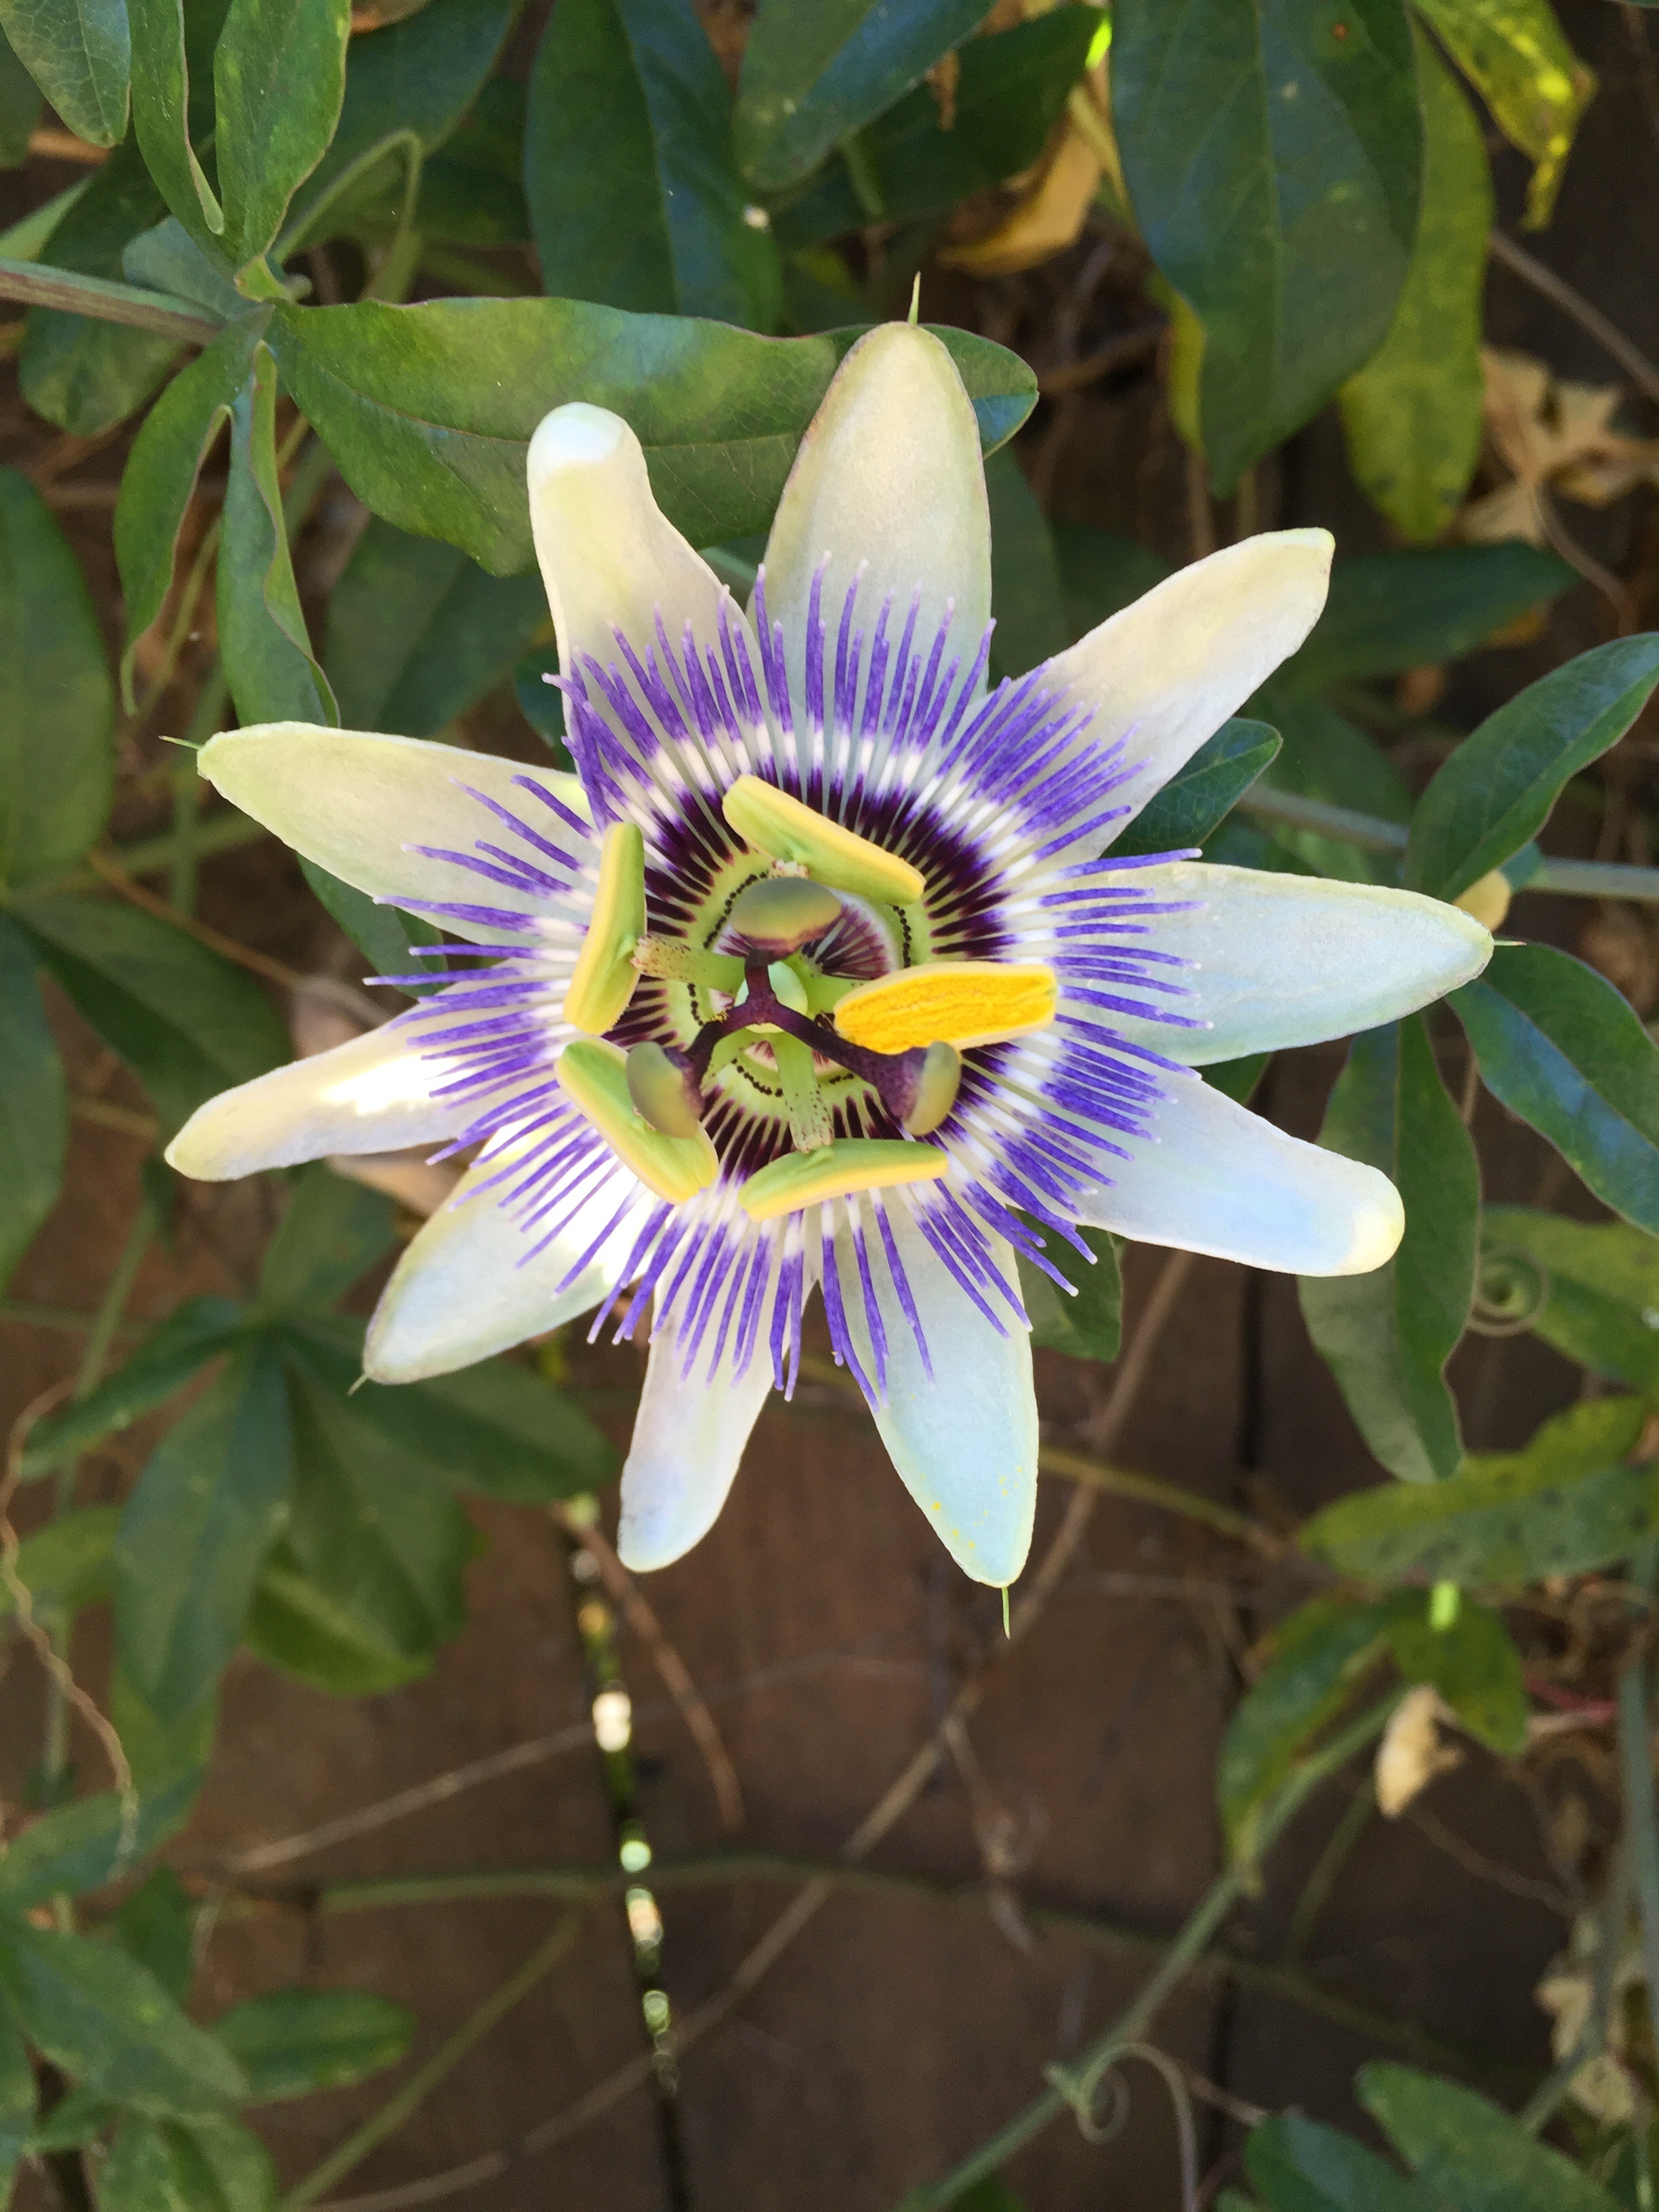
plant, vine, flower, botany, flora, wildflower, passion, passion flower, exoric, flowering plant, land plant, passion flower family, purple passionflower